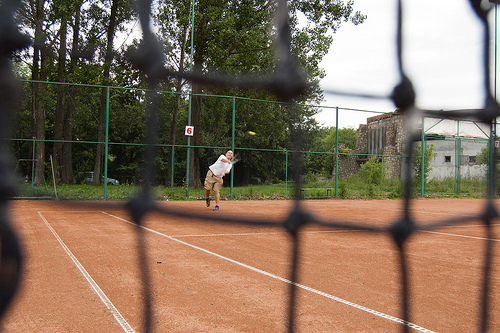
question: 画像の一番手前に写るネット色はどんな色ですか
answer: 黒

question: 画像に写るボールの色はどんな色ですか
answer: 黄色

question: 画像に人は何人写っていますか
answer: １人

question: 画像に写る人が手に持っているものは何ですか
answer: ラケット

question: 画像に写る人がいるのはどこですか
answer: 屋外のテニスをするところ

question: 画像に写る場所の地面の色はどんな色ですか
answer: 赤茶色で白のラインが引かれている

question: 画像に写る人の背後にあるファンスにある数字の書かれている看板の数字の色はどんな色ですか
answer: 赤

question: 画像に写る人の背後にあるファンスにある数字の書かれている看板の数字はいくつですか
answer: ６